Bulmarket

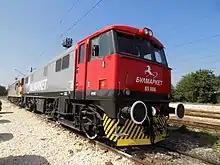
85 006, formerly British Rail Class 86 86234, in service with Bulmarket

The company is one of the largest importers and exporters of LPG in Bulgaria. It has four terminals for gas and oil products in Bulgaria (Byala and Plovdiv) and Romania (Galați and Giurgiu), railway and tank trucks for gas and a ship-gas carrier for propane-butane. Imports are sourced from Russia, Kazakhstan and Romania for onward supply to customers in Bulgaria and the adjoining countries. The Galați terminal is located in an economic free zone to reduce the impact of customs. Bulmarket are also suppliers of diesel and petrol.